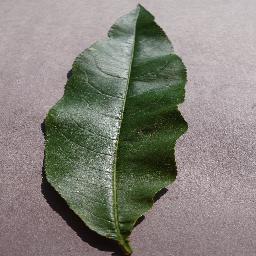
Label: Peach___healthy